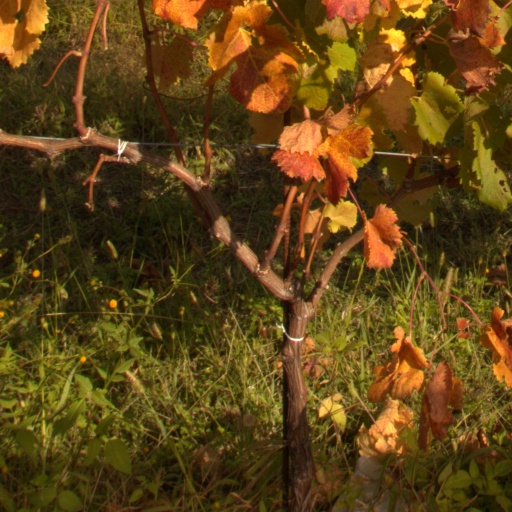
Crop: grape